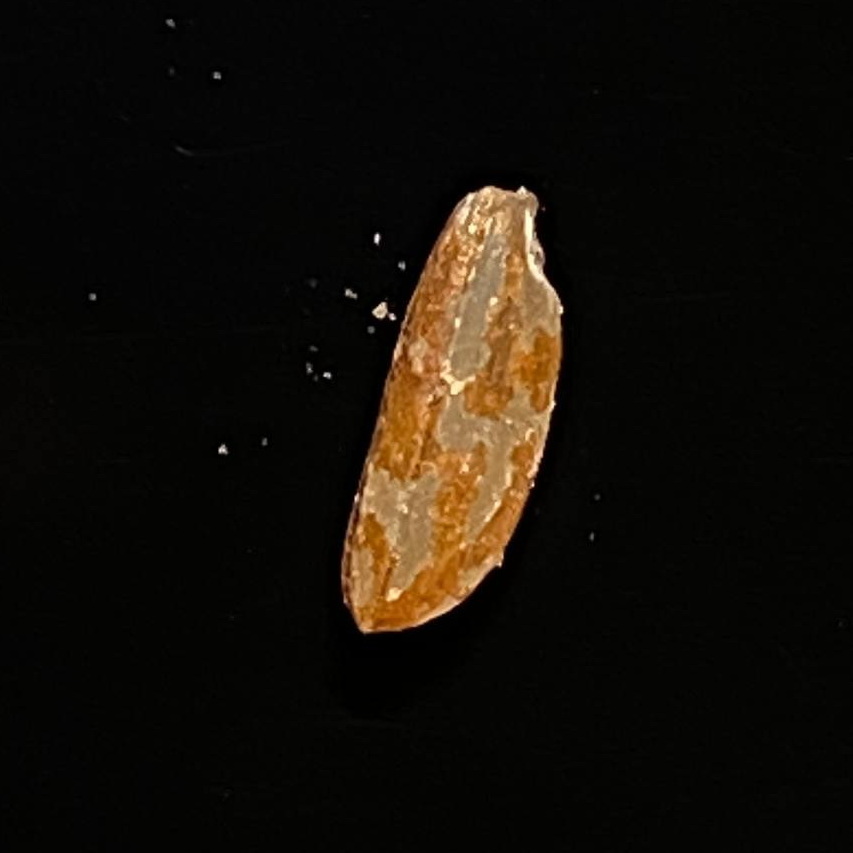
Rice variety: Ganjiya